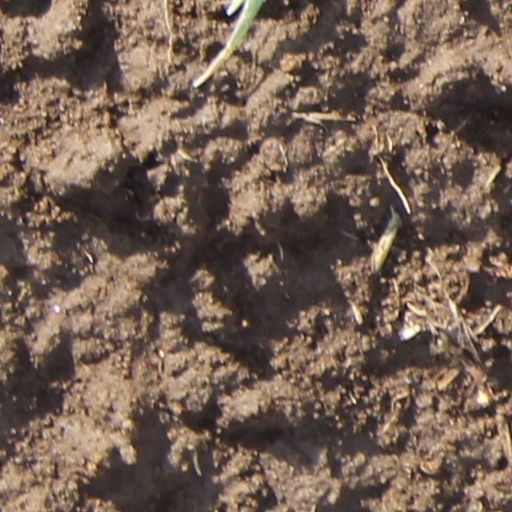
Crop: wheat